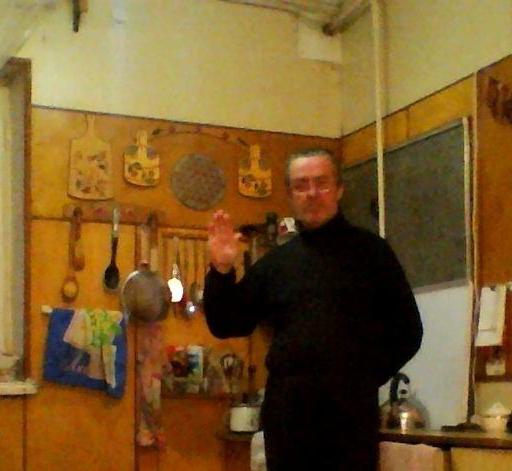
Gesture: stop